First Balkan War

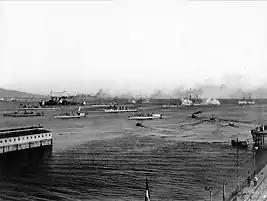
The Greek fleet assembled at Phaleron Bay on 5/18 October 1912 before it sailed for Lemnos.

Ottoman intelligence had also disastrously misread Greek military intentions. In retrospect, the Ottoman staff seemingly believed that the Greek attack would be shared equally between Macedonia and Epirus. That made the Second Army staff evenly balance the combat strength of the seven Ottoman divisions between the Yanya Corps and VIII Corps in Epirus and southern Macedonia, respectively. Though the Greek army also fielded seven divisions, it had the initiative, so it concentrated all seven against VIII Corps, leaving only several independent battalions of scarcely divisional strength on the Epirus front. That had fatal consequences for the Western Group by leading to the early loss of the city at the strategic centre of all three Macedonian fronts (Thessaloniki), sealing their fate. In an unexpectedly brilliant and rapid campaign, the Army of Thessaly seized the city. In the absence of secure sea lines of communications, retaining the Thessaloniki-Constantinople corridor was essential to the overall strategic posture of the Ottomans in the Balkans. Once that was gone, the defeat of the Ottoman army became inevitable, in which the Bulgarians and the Serbs also played a vital role. Their great victories at Kirkkilise, Lüleburgaz, Kumanovo, and Monastir (Bitola) shattered the Eastern and Vardar Armies. However, they were not decisive in ending the war. The Ottoman field armies survived, and in Thrace, they grew stronger every day. Strategically, those victories were enabled partially by the weakened condition of the Ottoman armies, which had occurred by the active presence of the Greek army and navy.